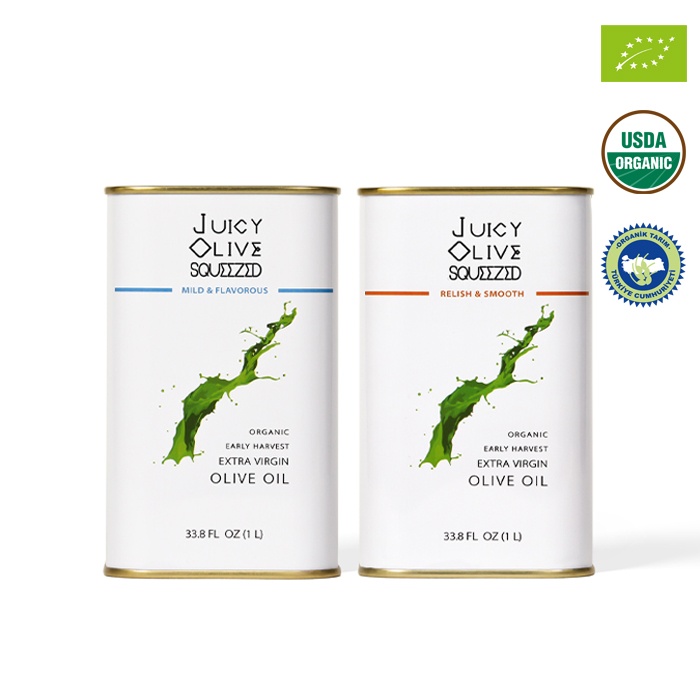
Relish & Smooth + Mild & Flavorous Duo - (1 L Tin)
Discover the perfect balance of smoothness and rich aroma with our Mild & Flavorous and Relish & Smooth Olive Oil Duo—a carefully curated selection of two exquisite extra virgin olive oils, designed to elevate your culinary experience. Relish & Smooth – An early autumn harvest with a clean, grassy aroma and a light yet memorable mouthfeel. Its subtle bitterness and smooth texture create a refined tasting experience. Mild & Flavorous – Crafted from olives harvested in late August, this emerald-green oil offers a gentle olive-fruity taste with a well-balanced texture, finishing with delicate fresh notes. These two premium olive oils offer a versatile tasting experience, from mild and fruity to smooth and elegant. Perfect for gourmet enthusiasts, thoughtful gifts, or everyday indulgence in fine olive oil.
Brand: Juicy Olive Squeezed
Category: Food, Beverages & Tobacco > Food Items > Cooking & Baking Ingredients > Cooking Oils > Olive Oil